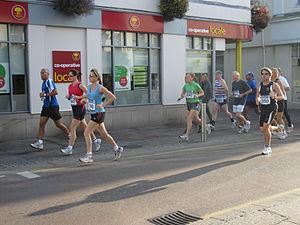
La société Co-opérative des îles Anglo-Normandes, est une coopérative de consommation en vue d'acheter en gros des biens de consommation. Son siège est situé à Saint-Hélier sur l'île de Jersey.